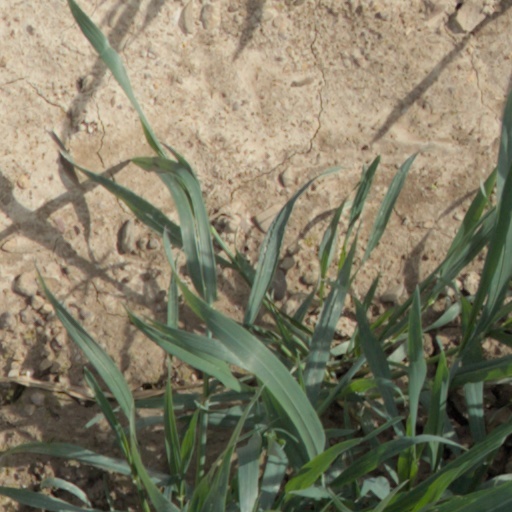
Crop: wheat